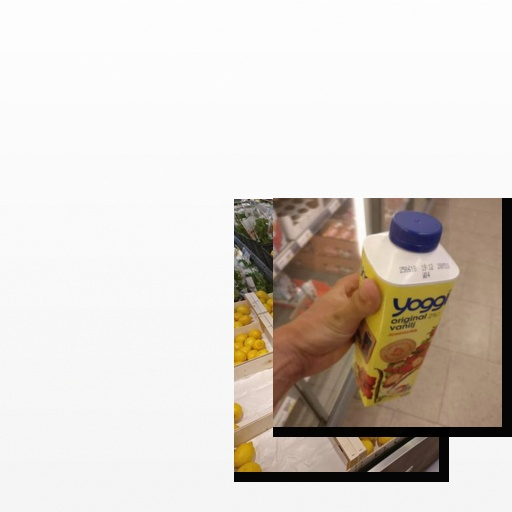
Food items: lemon, strawberry_yoghurt